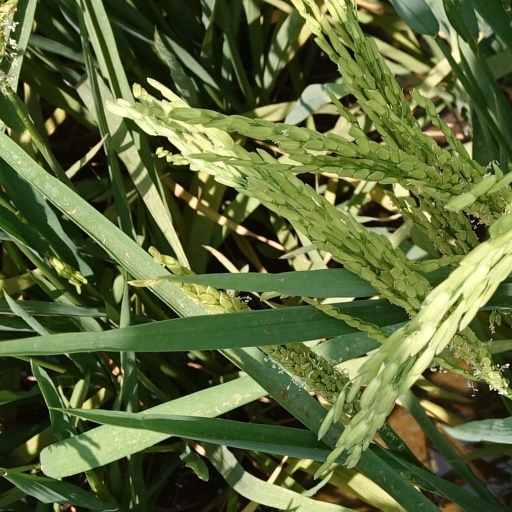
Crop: rice